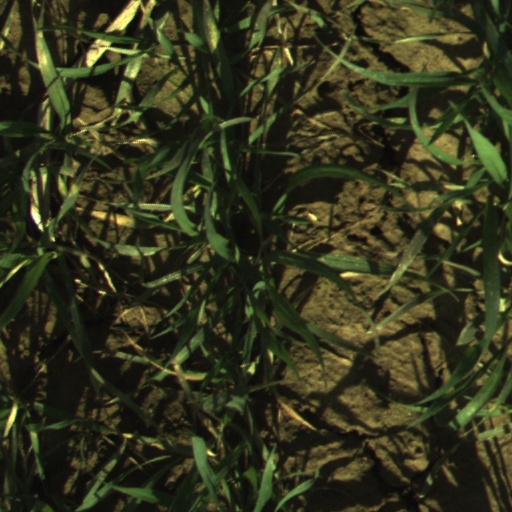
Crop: wheat